Grafton Elliot Smith

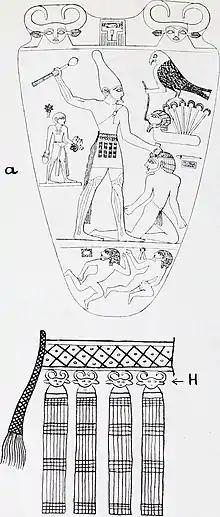
Hathor (fig. 18 in "The Evolution of the Dragon")

Warren Dawson's list of Smith's publications includes 434 publications. Among the most important are: